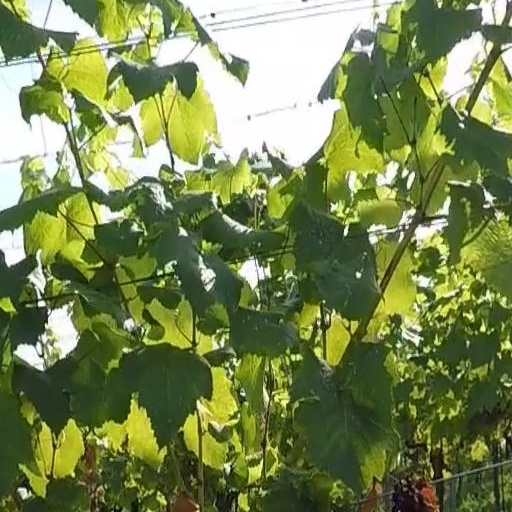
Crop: grape